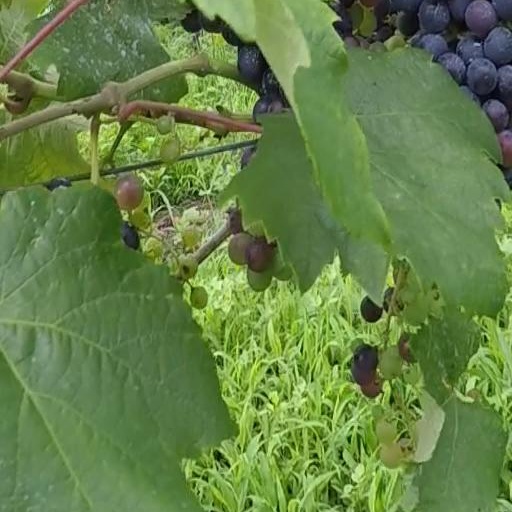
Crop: grape